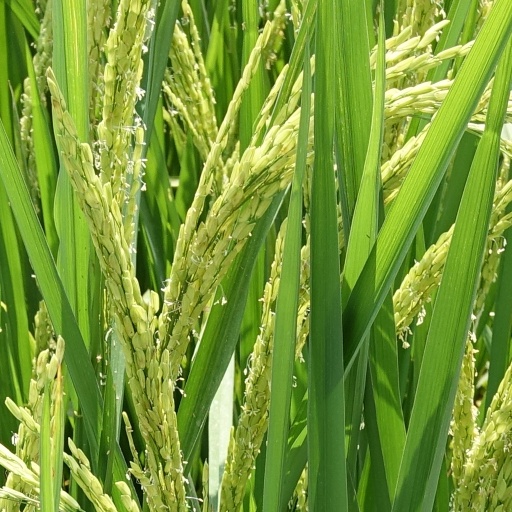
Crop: rice